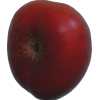
Label: nectarine_flat